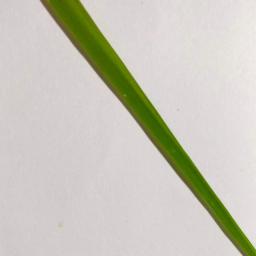
Label: Rice___Healthy